Simeon Mills

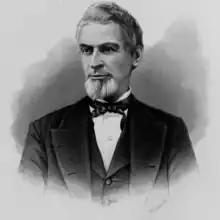

Simeon Mills (February 14, 1810 – June 1, 1895) was a Democratic member of the Wisconsin State Senate from Dane County in the 1st Wisconsin Legislature. He introduced the bill which became the charter for the University of Wisconsin.